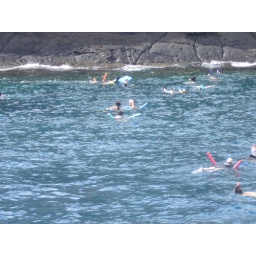
Terrific snorkeling. Rated in the top 10 snorkeling sites in the whole world. Extinct crater full of colorful fish and coral.